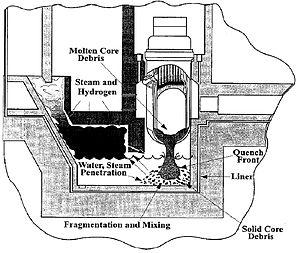
Le corium est un magma métallique et minéral constitué d'éléments fondus du cœur d'un réacteur nucléaire, puis des minéraux qu'il peut absorber lors de son trajet.